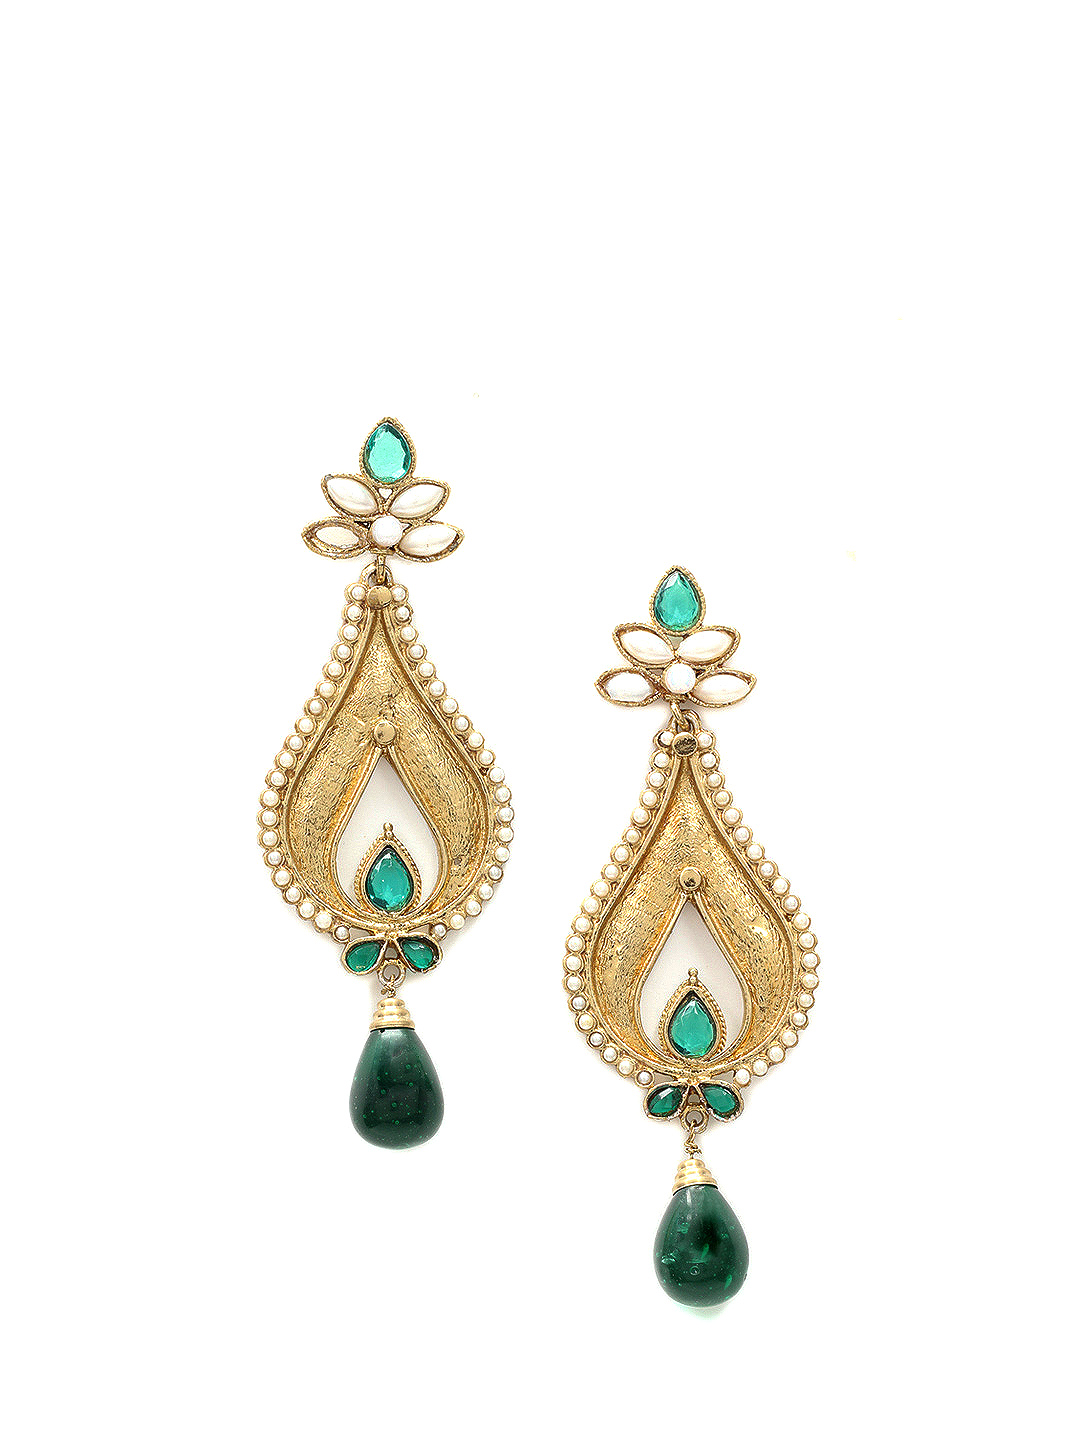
Royal Diadem Golden Earrings
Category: Accessories / Jewellery / Earrings
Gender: Women
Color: Gold
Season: Summer 2012
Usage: Ethnic